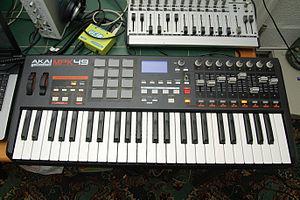
Akai est une société et une marque japonaise dont le nom signifie « rouge » en japonais.